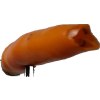
Label: pepper